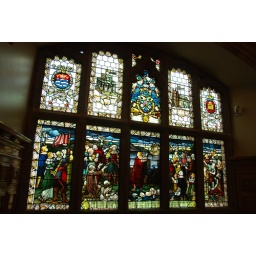
Londonderry, Ireland. The stained glass windows in the Guildhall, show different periods of Derry's history.